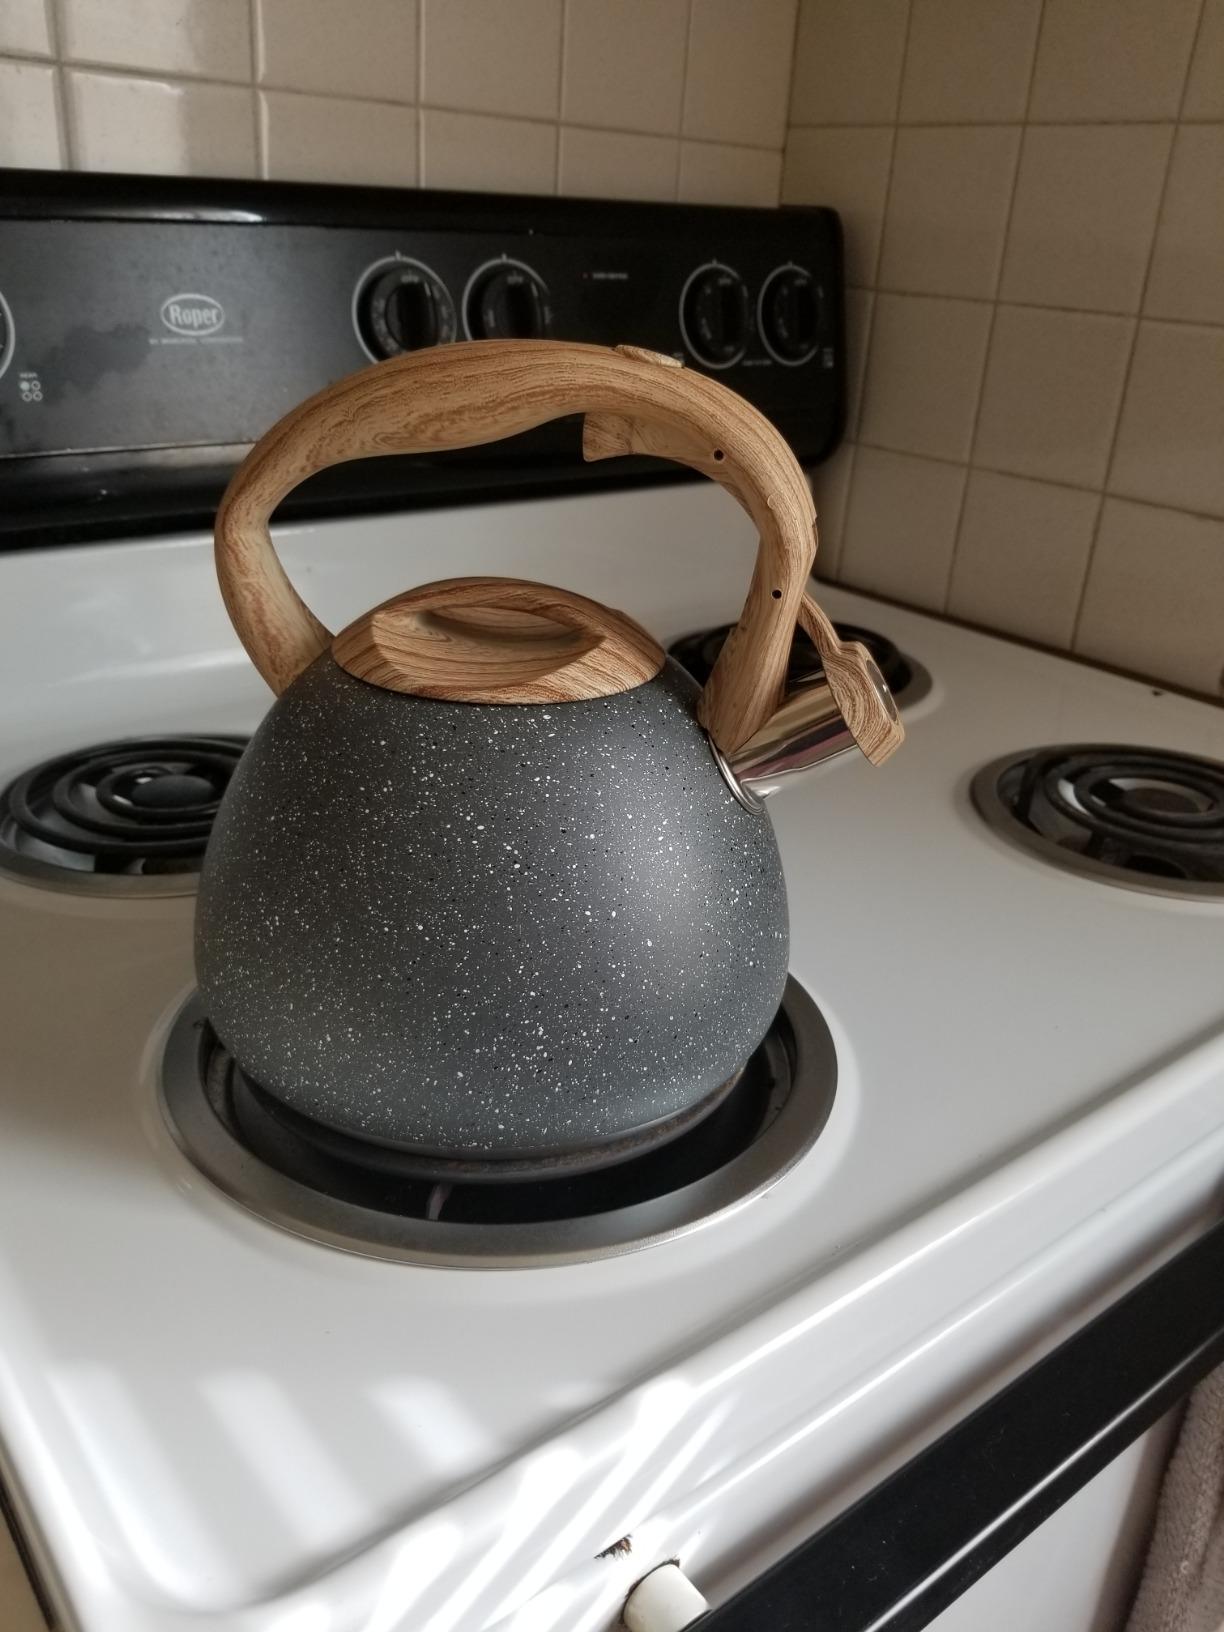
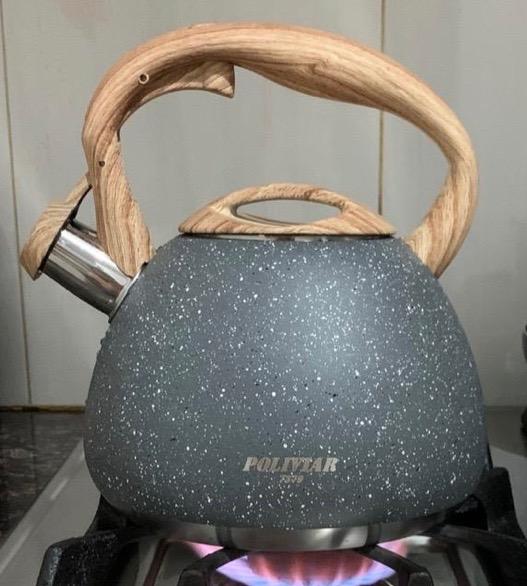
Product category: items_kettle
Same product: yes